Eddie Griffin

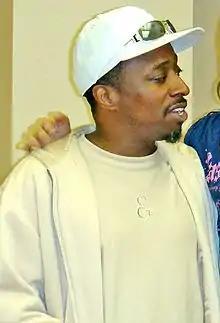
Griffin in 2008

Edward Rubin Griffin (born July 15, 1968) is an American stand-up comedian and actor. He is best known for portraying Eddie Sherman in the sitcom "Malcolm & Eddie", the title character in the 2002 comedy film "Undercover Brother", and Tiberius Jefferson "T.J." Hicks in "" (1999) and "" (2005). He also portrayed Lester Matthews in "John Q." (2002), Orpheus in "Scary Movie 3" (2003), Pope Sweet Jesus in "Norbit" (2007), and voiced Richard Pryor on "Black Dynamite" (2012–2015). Griffin was ranked at number 62 on Comedy Central's list of the 100 Greatest Stand-Ups of All Time.